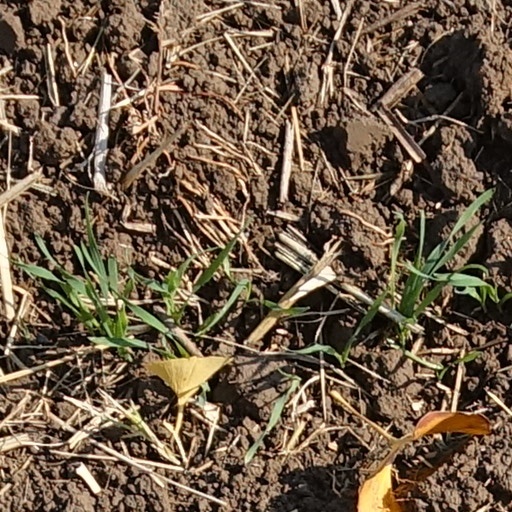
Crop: wheat